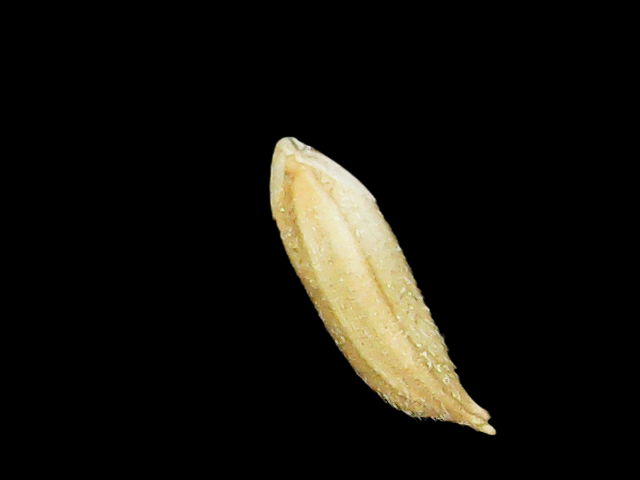
Rice variety: Binadhan12